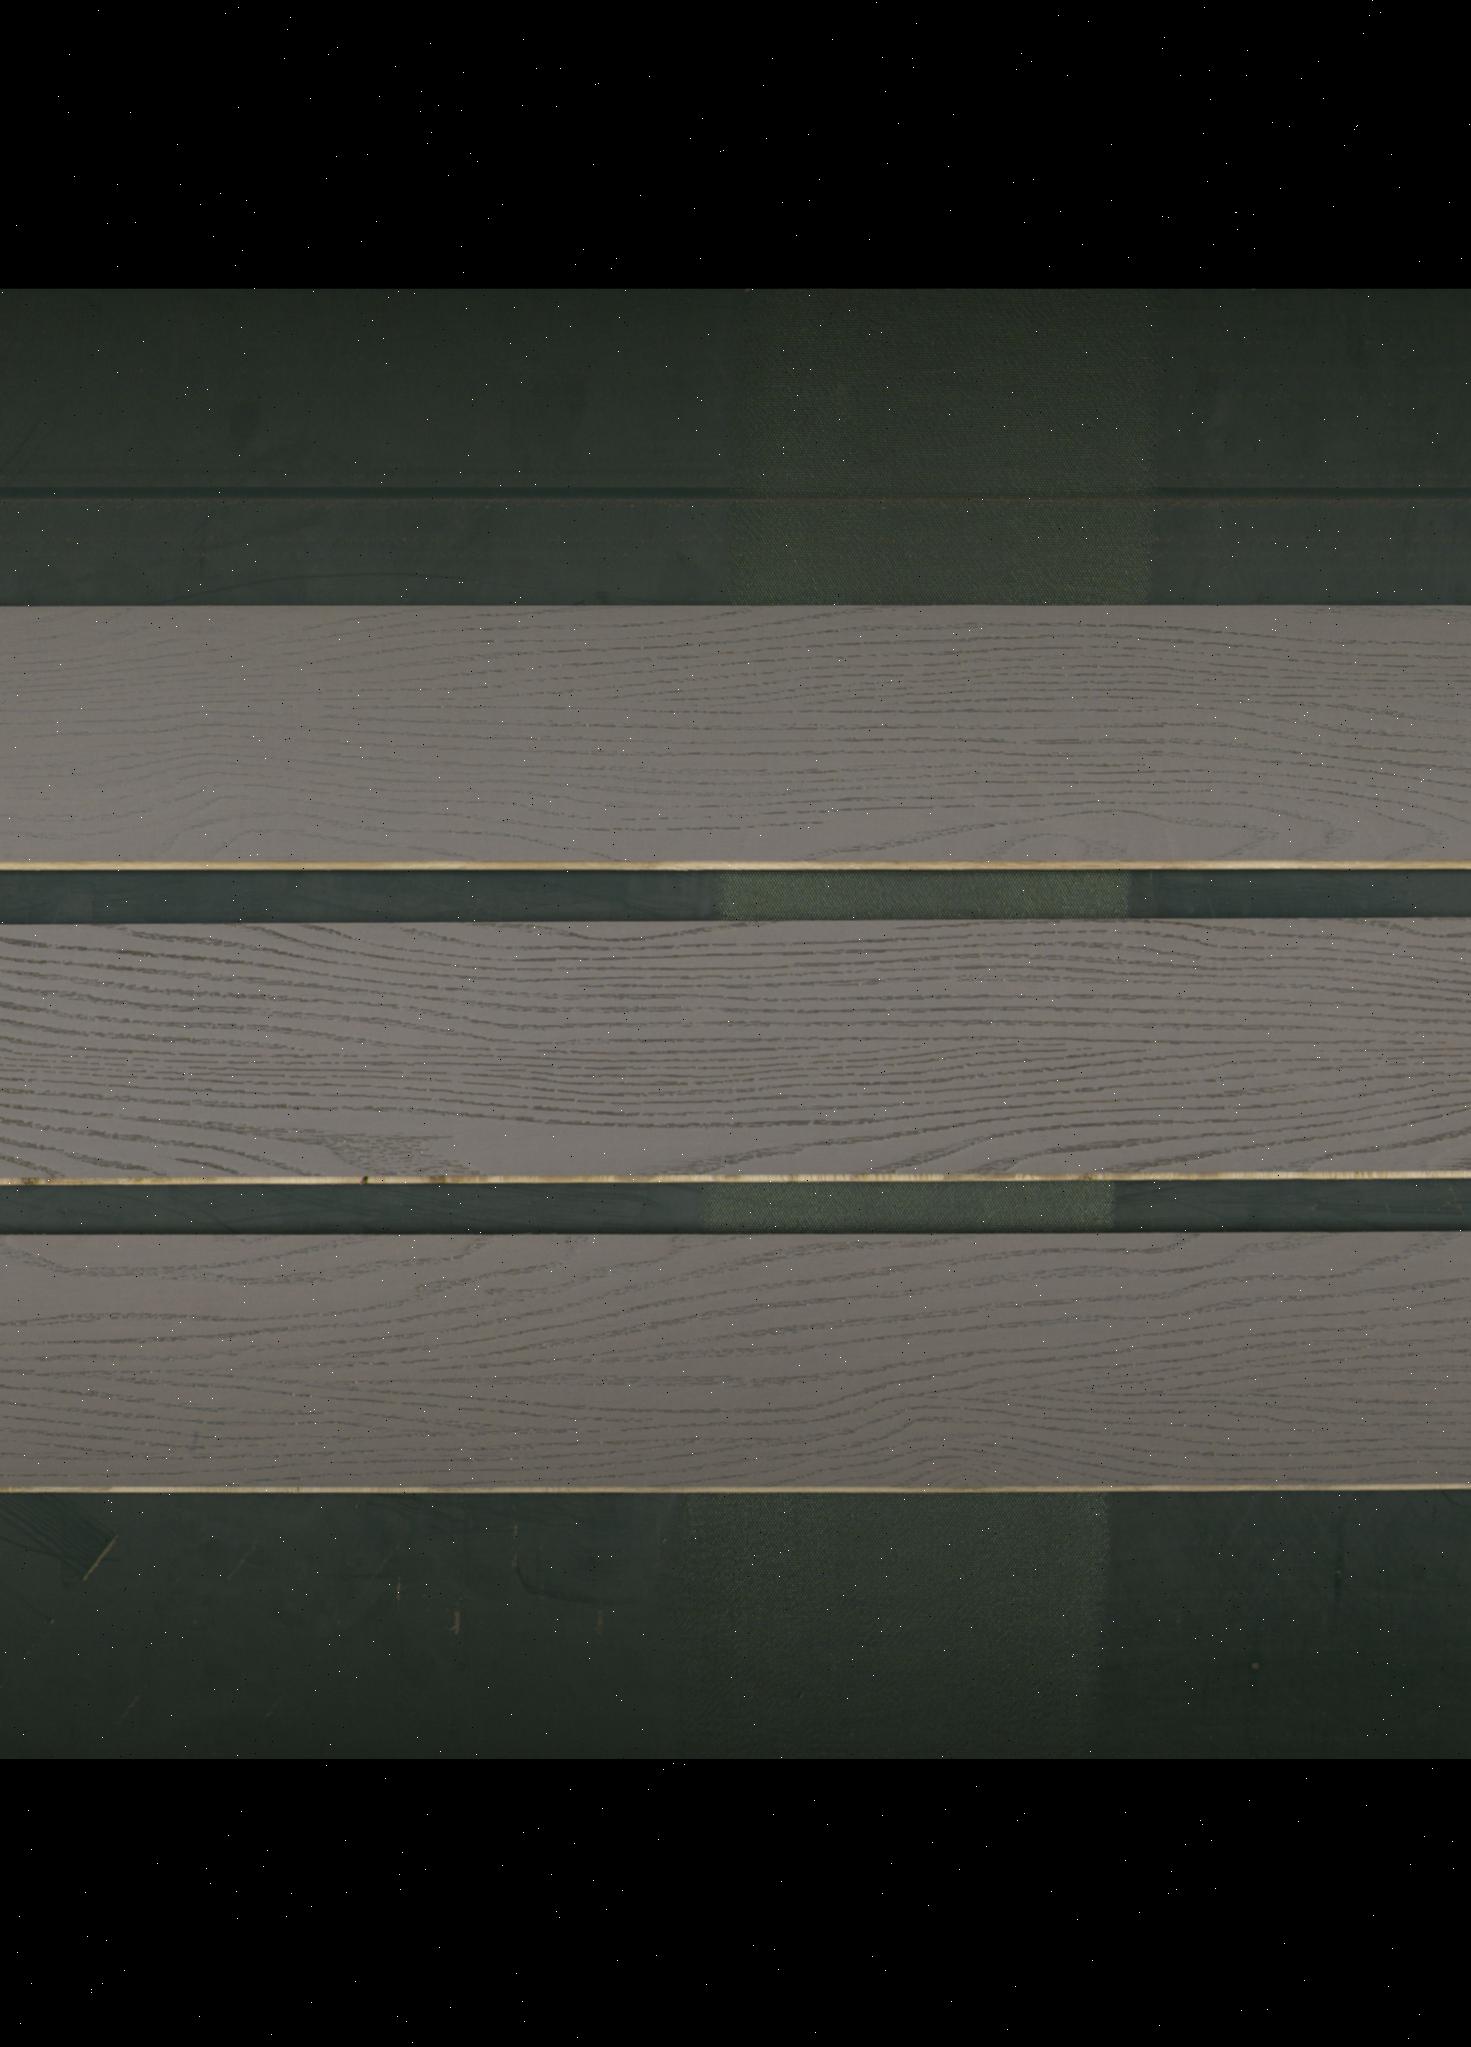
Label: mixers